Liliana Segre

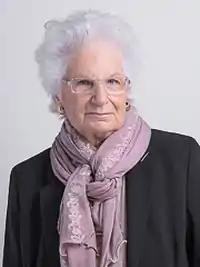
Segre in 2018

Liliana Segre (born 10 September 1930) is an Italian Holocaust survivor, named senator for life by President Sergio Mattarella in 2018 for outstanding patriotic merits in the social field.